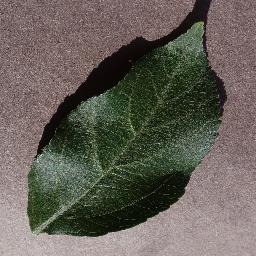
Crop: apple
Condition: healthy